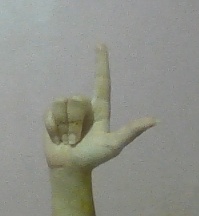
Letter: laam